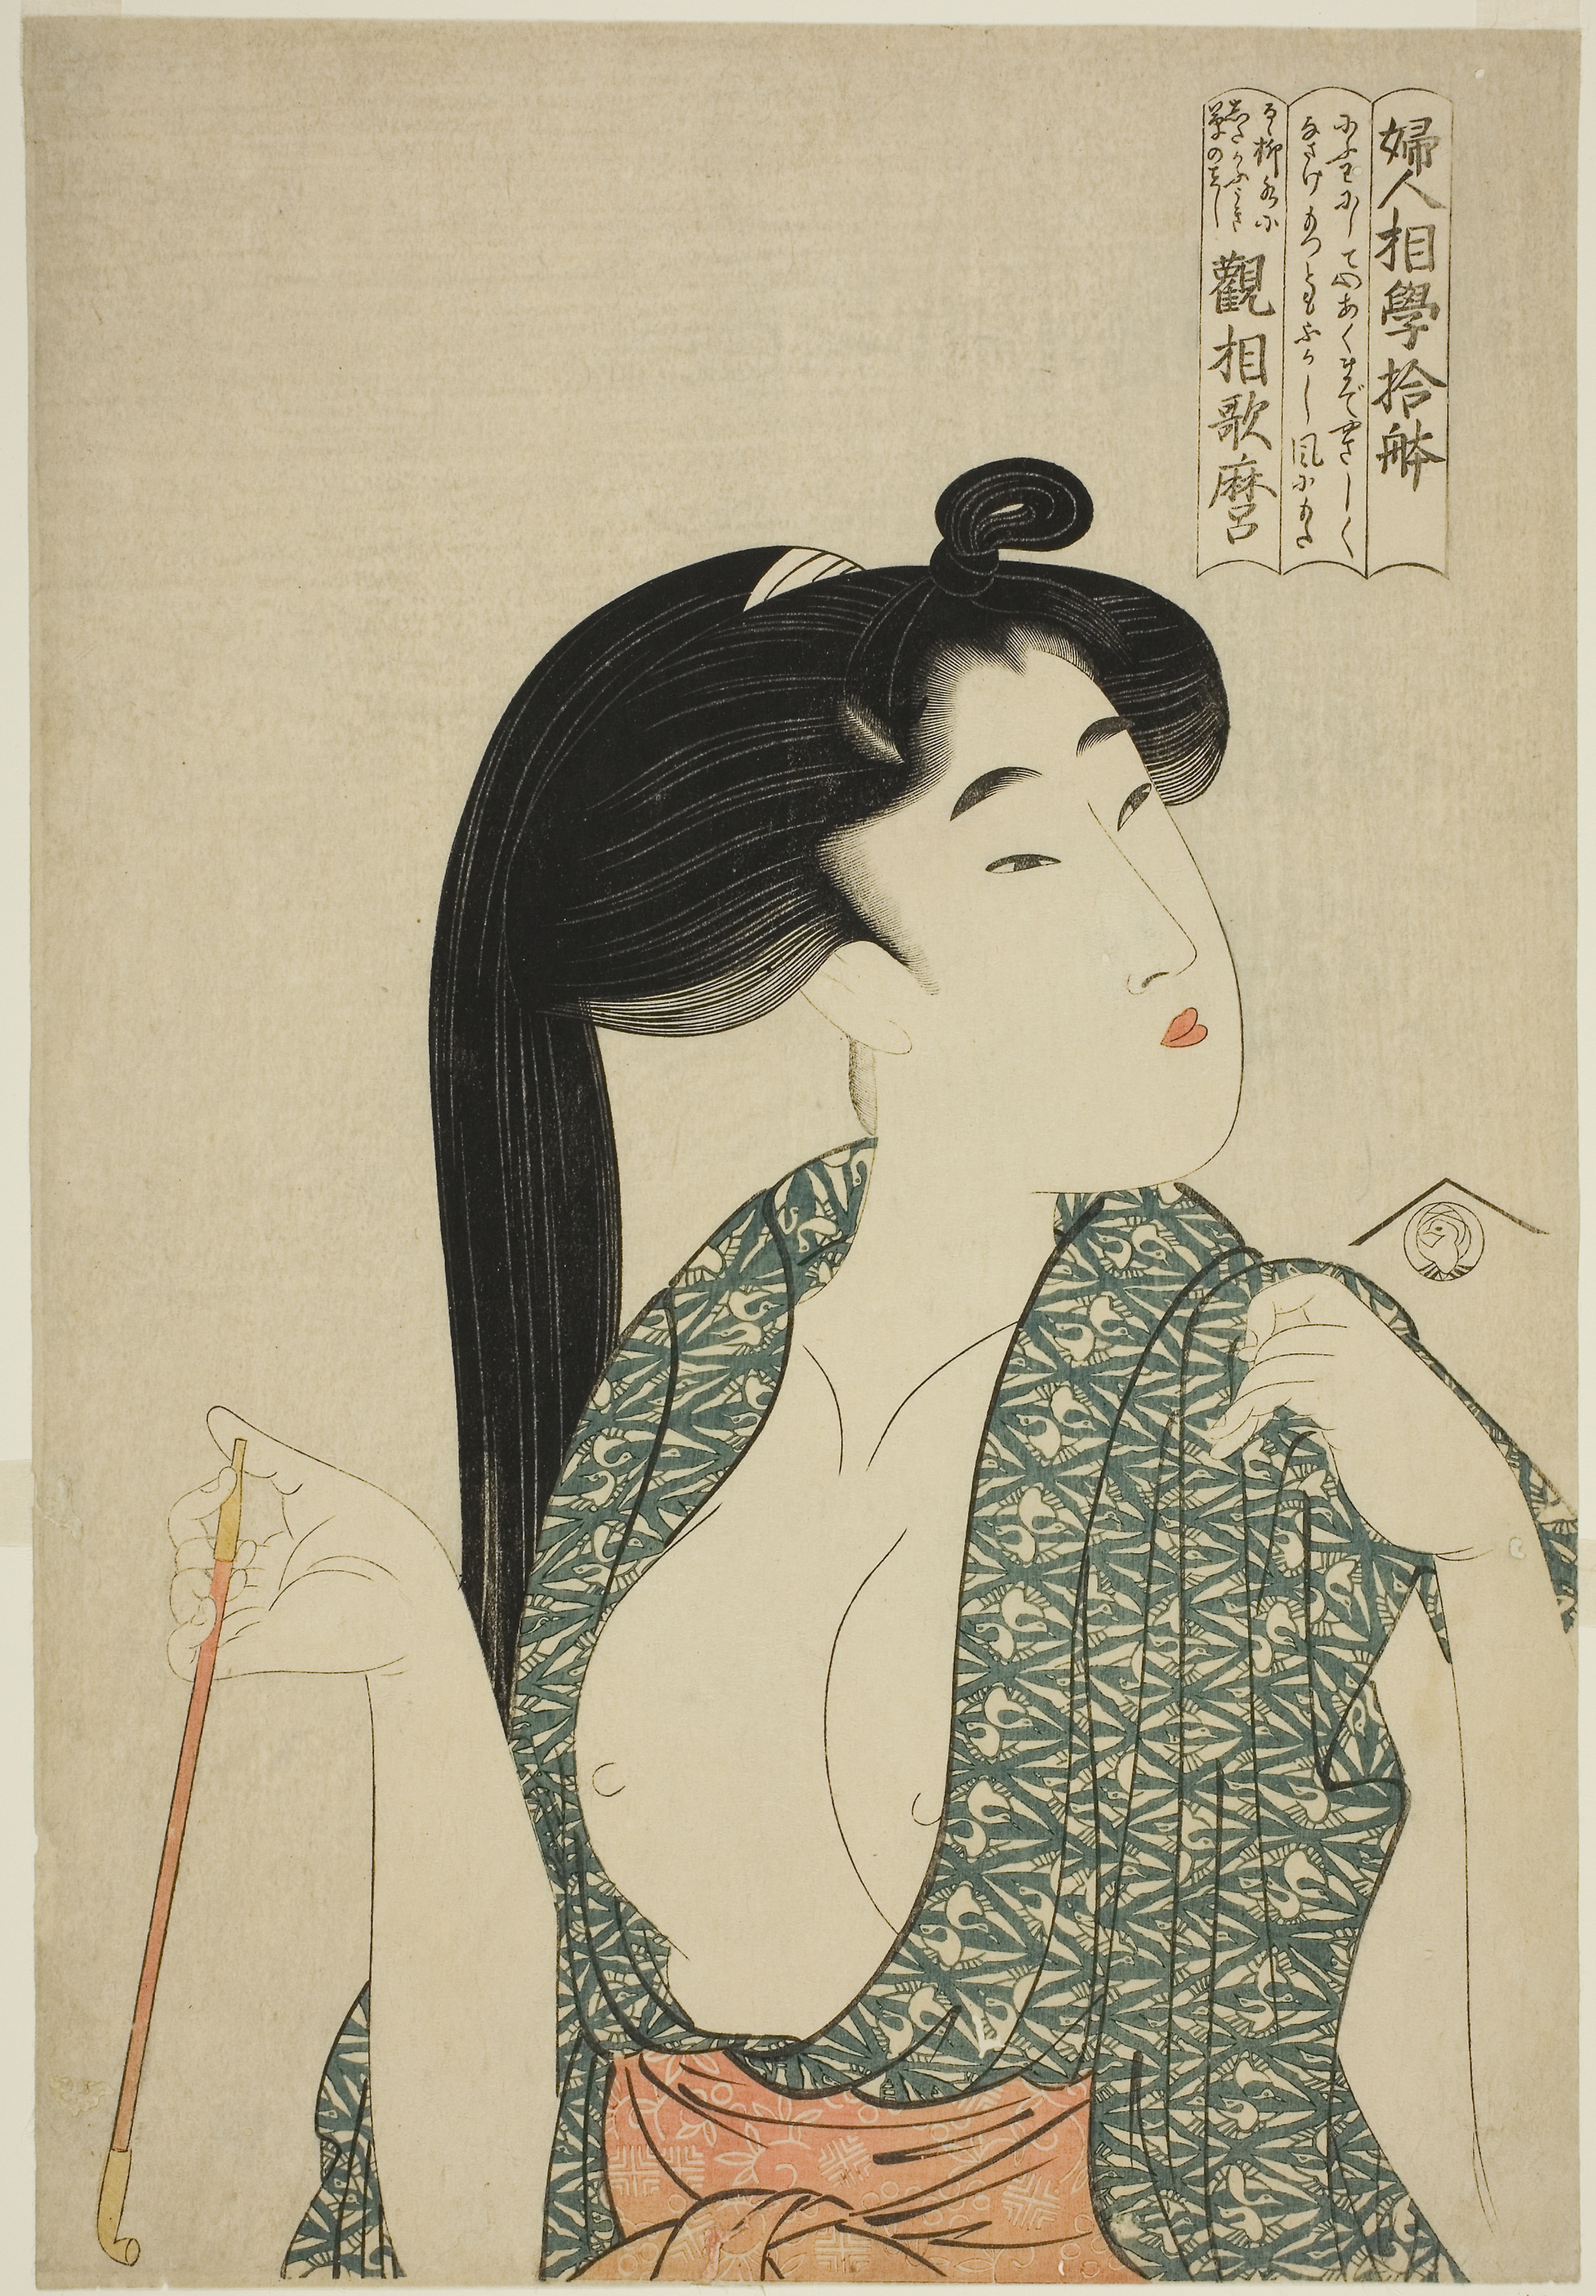
woman, hairstyle, art, illustration, portrait, girl, design, artwork, costume design, fashion illustration, visual arts